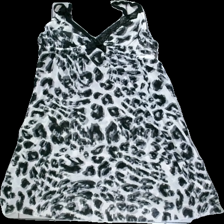
View: front
Type: Night gown
Category: Ladies
Brand: Lindex
Colors: White, Black
Material: 100% polyester
Pattern: Animal print
Cut: V-collar
Size: M
Season: All
Damage: dragna trådar
Damage location: top center
Damage 2: många lösa trådar
Damage 2 location: bottom center
Damage 3: lösa trådar
Damage 3 location: top center
Price range: <50
Recommended usage: Export
Description: natt linne med mönster